Fossa (river)

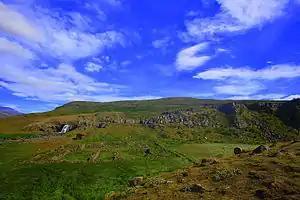
Fossá (Hvalfjörður) with an old sheep pen in Fossárdalur

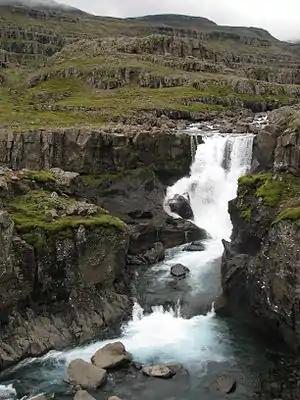
Fossá in the East Fjords (Berufjörður)

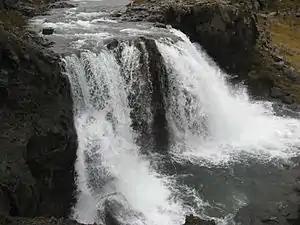
Fossá (Kjós) in October 2007

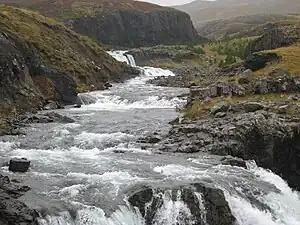
Fossá (Kjós) in October 2007

Fossá is the name of several rivers in Iceland that are known for their waterfalls. The most well-known is Fossárdalur, which runs from Þingvellir towards the southern side of Hvalfjörður. This river is characterized by numerous waterfalls, with the most popular one located near Route 47, where car parking is available.